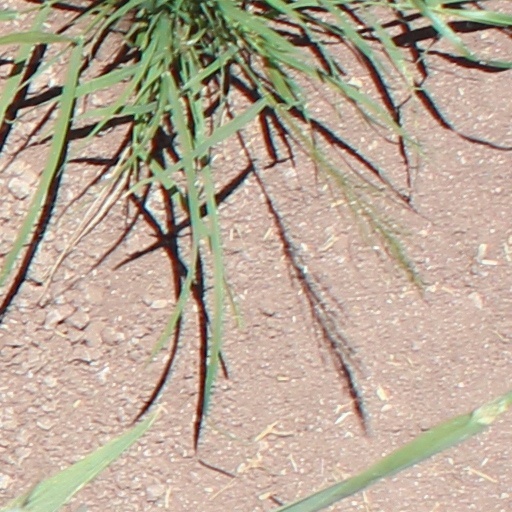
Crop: wheat